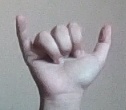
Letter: ya